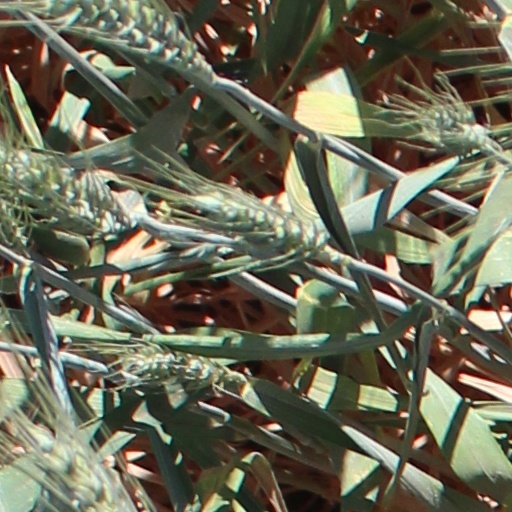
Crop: wheat